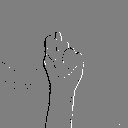
ASL letter: t